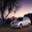
Label: automobile